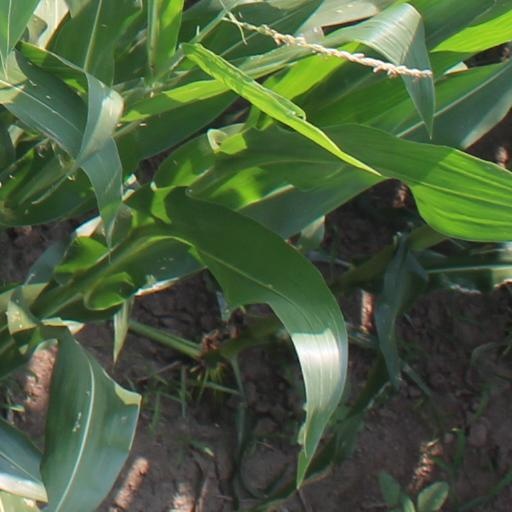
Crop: maize; corn